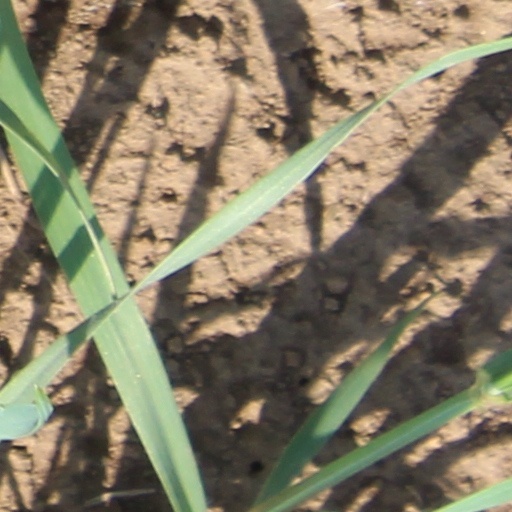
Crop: wheat